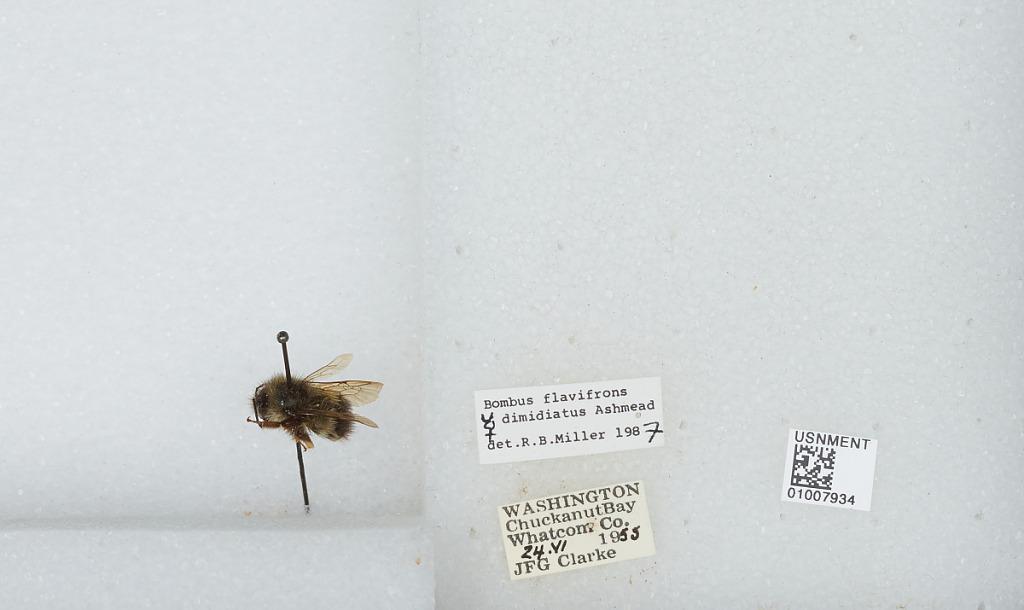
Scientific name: Bombus (Pyrobombus) flavifrons Cresson
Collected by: J. Clarke
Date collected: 1955-6-24
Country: United States
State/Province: Washington
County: Whatcom
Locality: Chuckanut Bay
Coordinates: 48.6833, -122.492
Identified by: Miller, R. B.